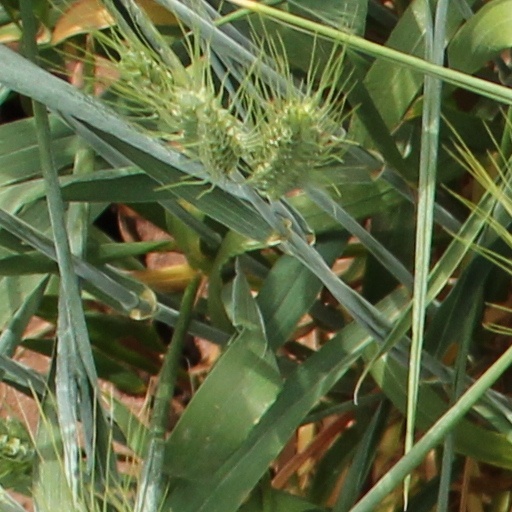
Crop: wheat